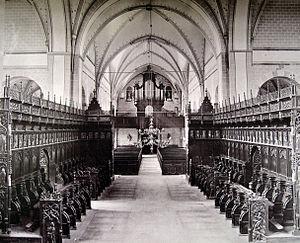
Le château de Cappenberg est un monastère prémontré à Cappenberg dans la ville de Selm près de Lünen, au Nord de la Lippe. Il est dans le district d'Arnsberg, arrondissement de Unna, c'est au Moyen Âge une possession du comté de La Marck. Cappenberg est le premier monastère prémontré d'Allemagne, il est reconstruit au XVIIᵉ siècle. Sécularisé après 1803, le monastère devient un bien domanial. De 1811 à 1814, il est situé dans le département français de la Lippe, le monastère est vendu après les guerres napoléoniennes et transformé en château par Heinrich Friedrich Karl vom Stein. Une partie du château est aujourd'hui un musée. L'abbatiale est église paroissiale Saint-Jean.